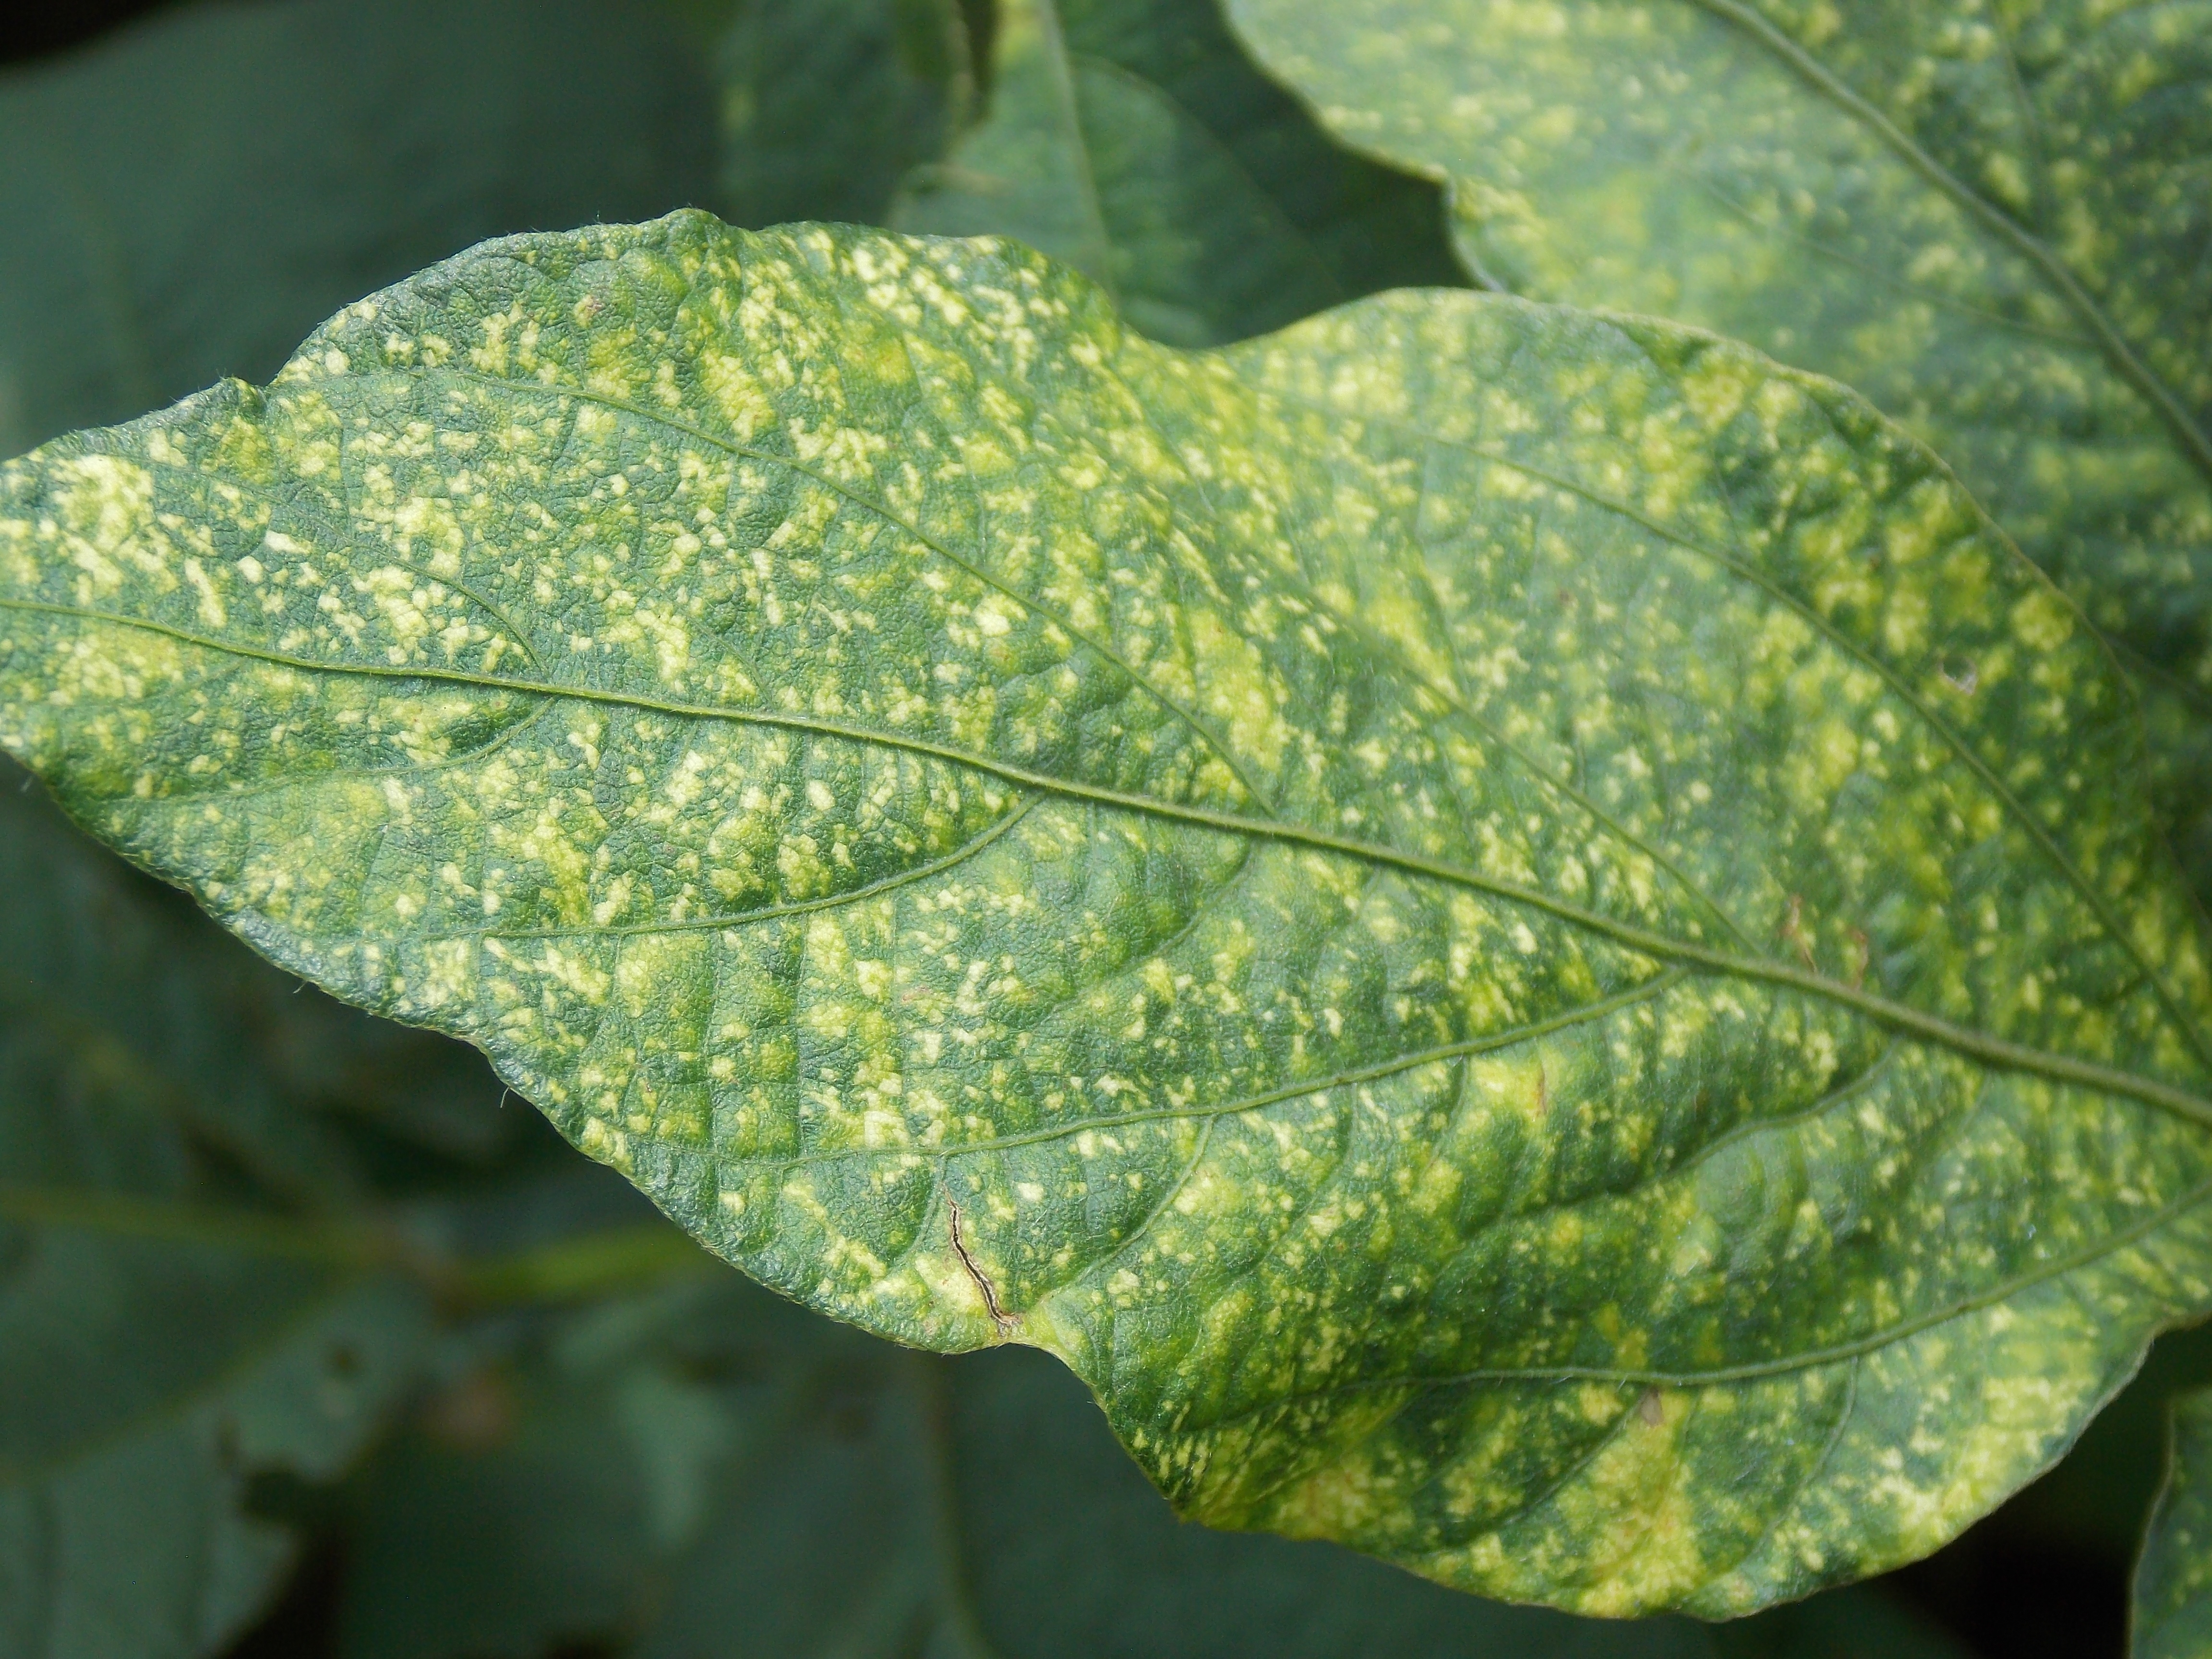
Label: Disease